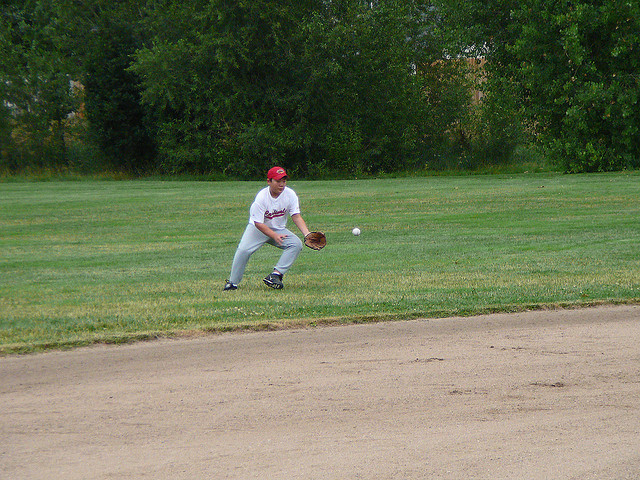
cầu thủ bóng chày đeo găng tay đang chạy tới bắt bóng